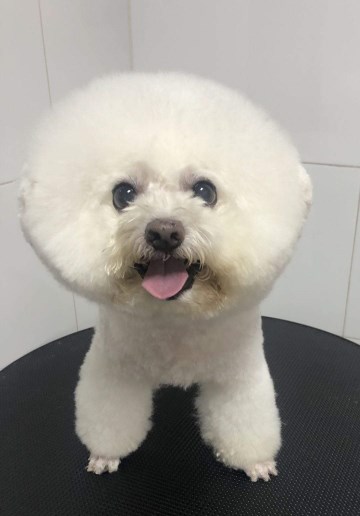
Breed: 3083-n000117-Bichon_Frise